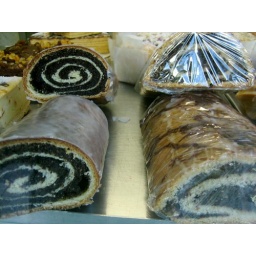
You can buy these cakes from a hatch in the wall in Uncle Wlodek's block.